Monghyr Mutiny

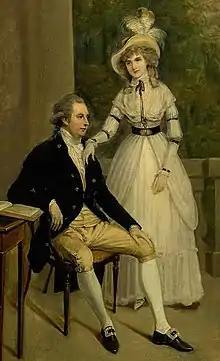
The mutineer John Petrie, who had been cashiered by Clive in 1766, depicted with his wife after his return to India as a civil administrator

Although there were complaints made to Clive over the batta order, these did not initially strike him as serious in nature. However in a report made by Clive's private secretary Henry Strachey to a secret committee of the House of Commons, from which much of the historical record of the mutiny is derived, Strachey states that he believes the mutiny had been planned as early as December 1765. An investigation later thought the mutiny had its origin at the Monghyr garrison where secret committees of officers, disguised as masonic lodges, met to plan the restoration of the batta. The officers from Monghyr appointed a correspondence officer who communicated with others appointed in the Second and Third Brigades to seek their support. The correspondence officer of the Second Brigade responded to the letter from Monghyr stating that the officers of the brigade considered themselves on active service and would not join the mutiny at this time but would do so if, upon returning to garrison, the batta payment was reduced. The Third Brigade was more committed in its resolve and there was almost unanimous support for the mutiny among its officers.